The Abyss Surrounds Us

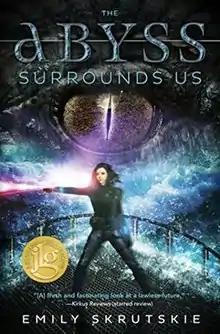

The Abyss Surrounds Us is a 2016 young adult science fiction novel by Emily Skrutskie. It is the first in a duology.